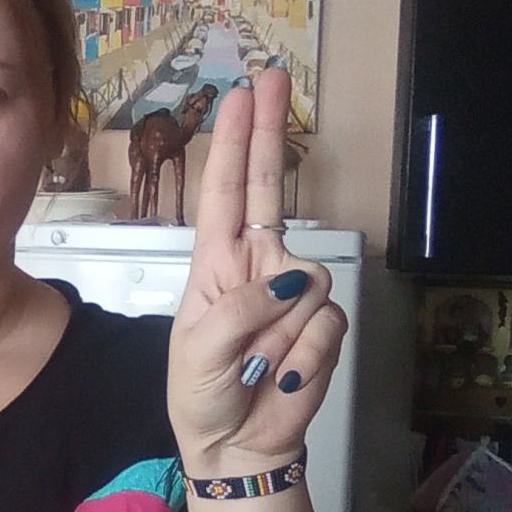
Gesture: two_up